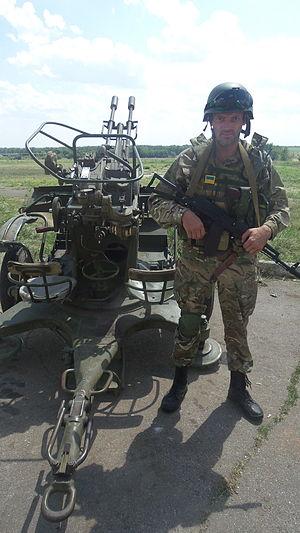
La guerre du Donbass est un conflit armé actuellement en cours ayant commencé en 2014 lors de la crise ukrainienne et se déroulant à l'Est de l'Ukraine.